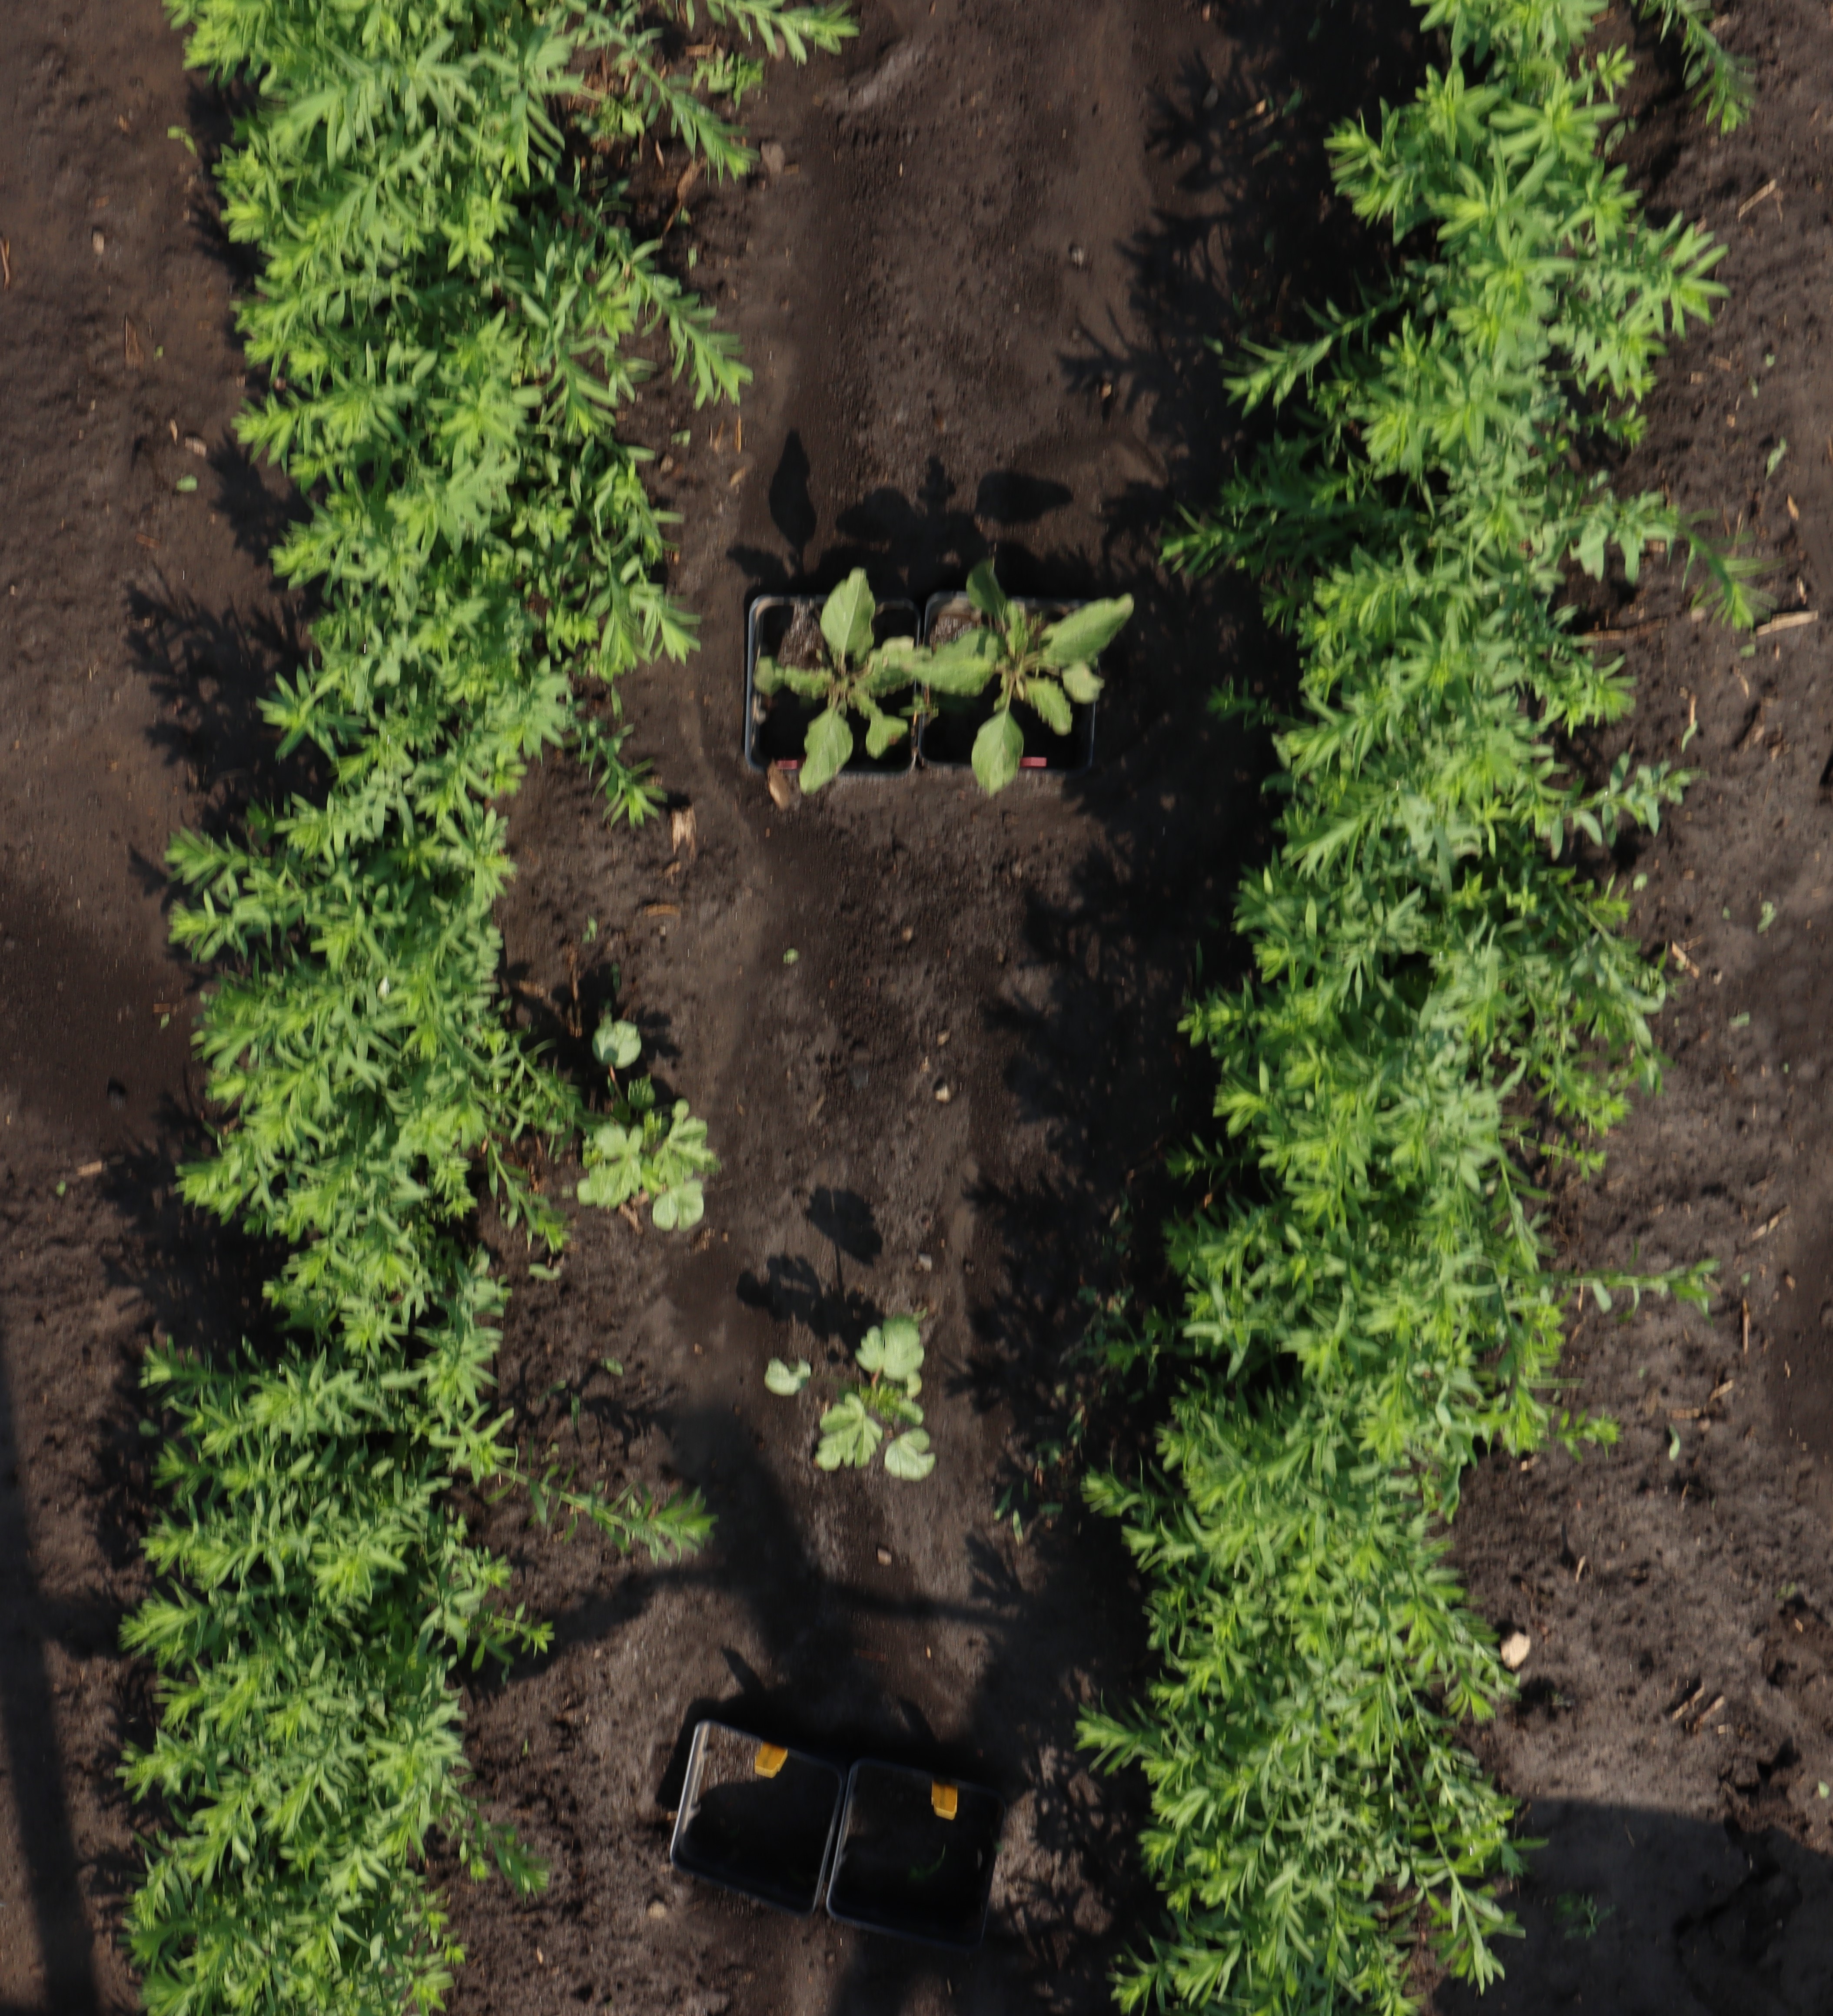
Crop: Flax
Objects: Flax, Flax, Flax, Flax, Flax, Flax, Flax, Flax, Flax, Flax, Redroot Pigweed, Redroot Pigweed